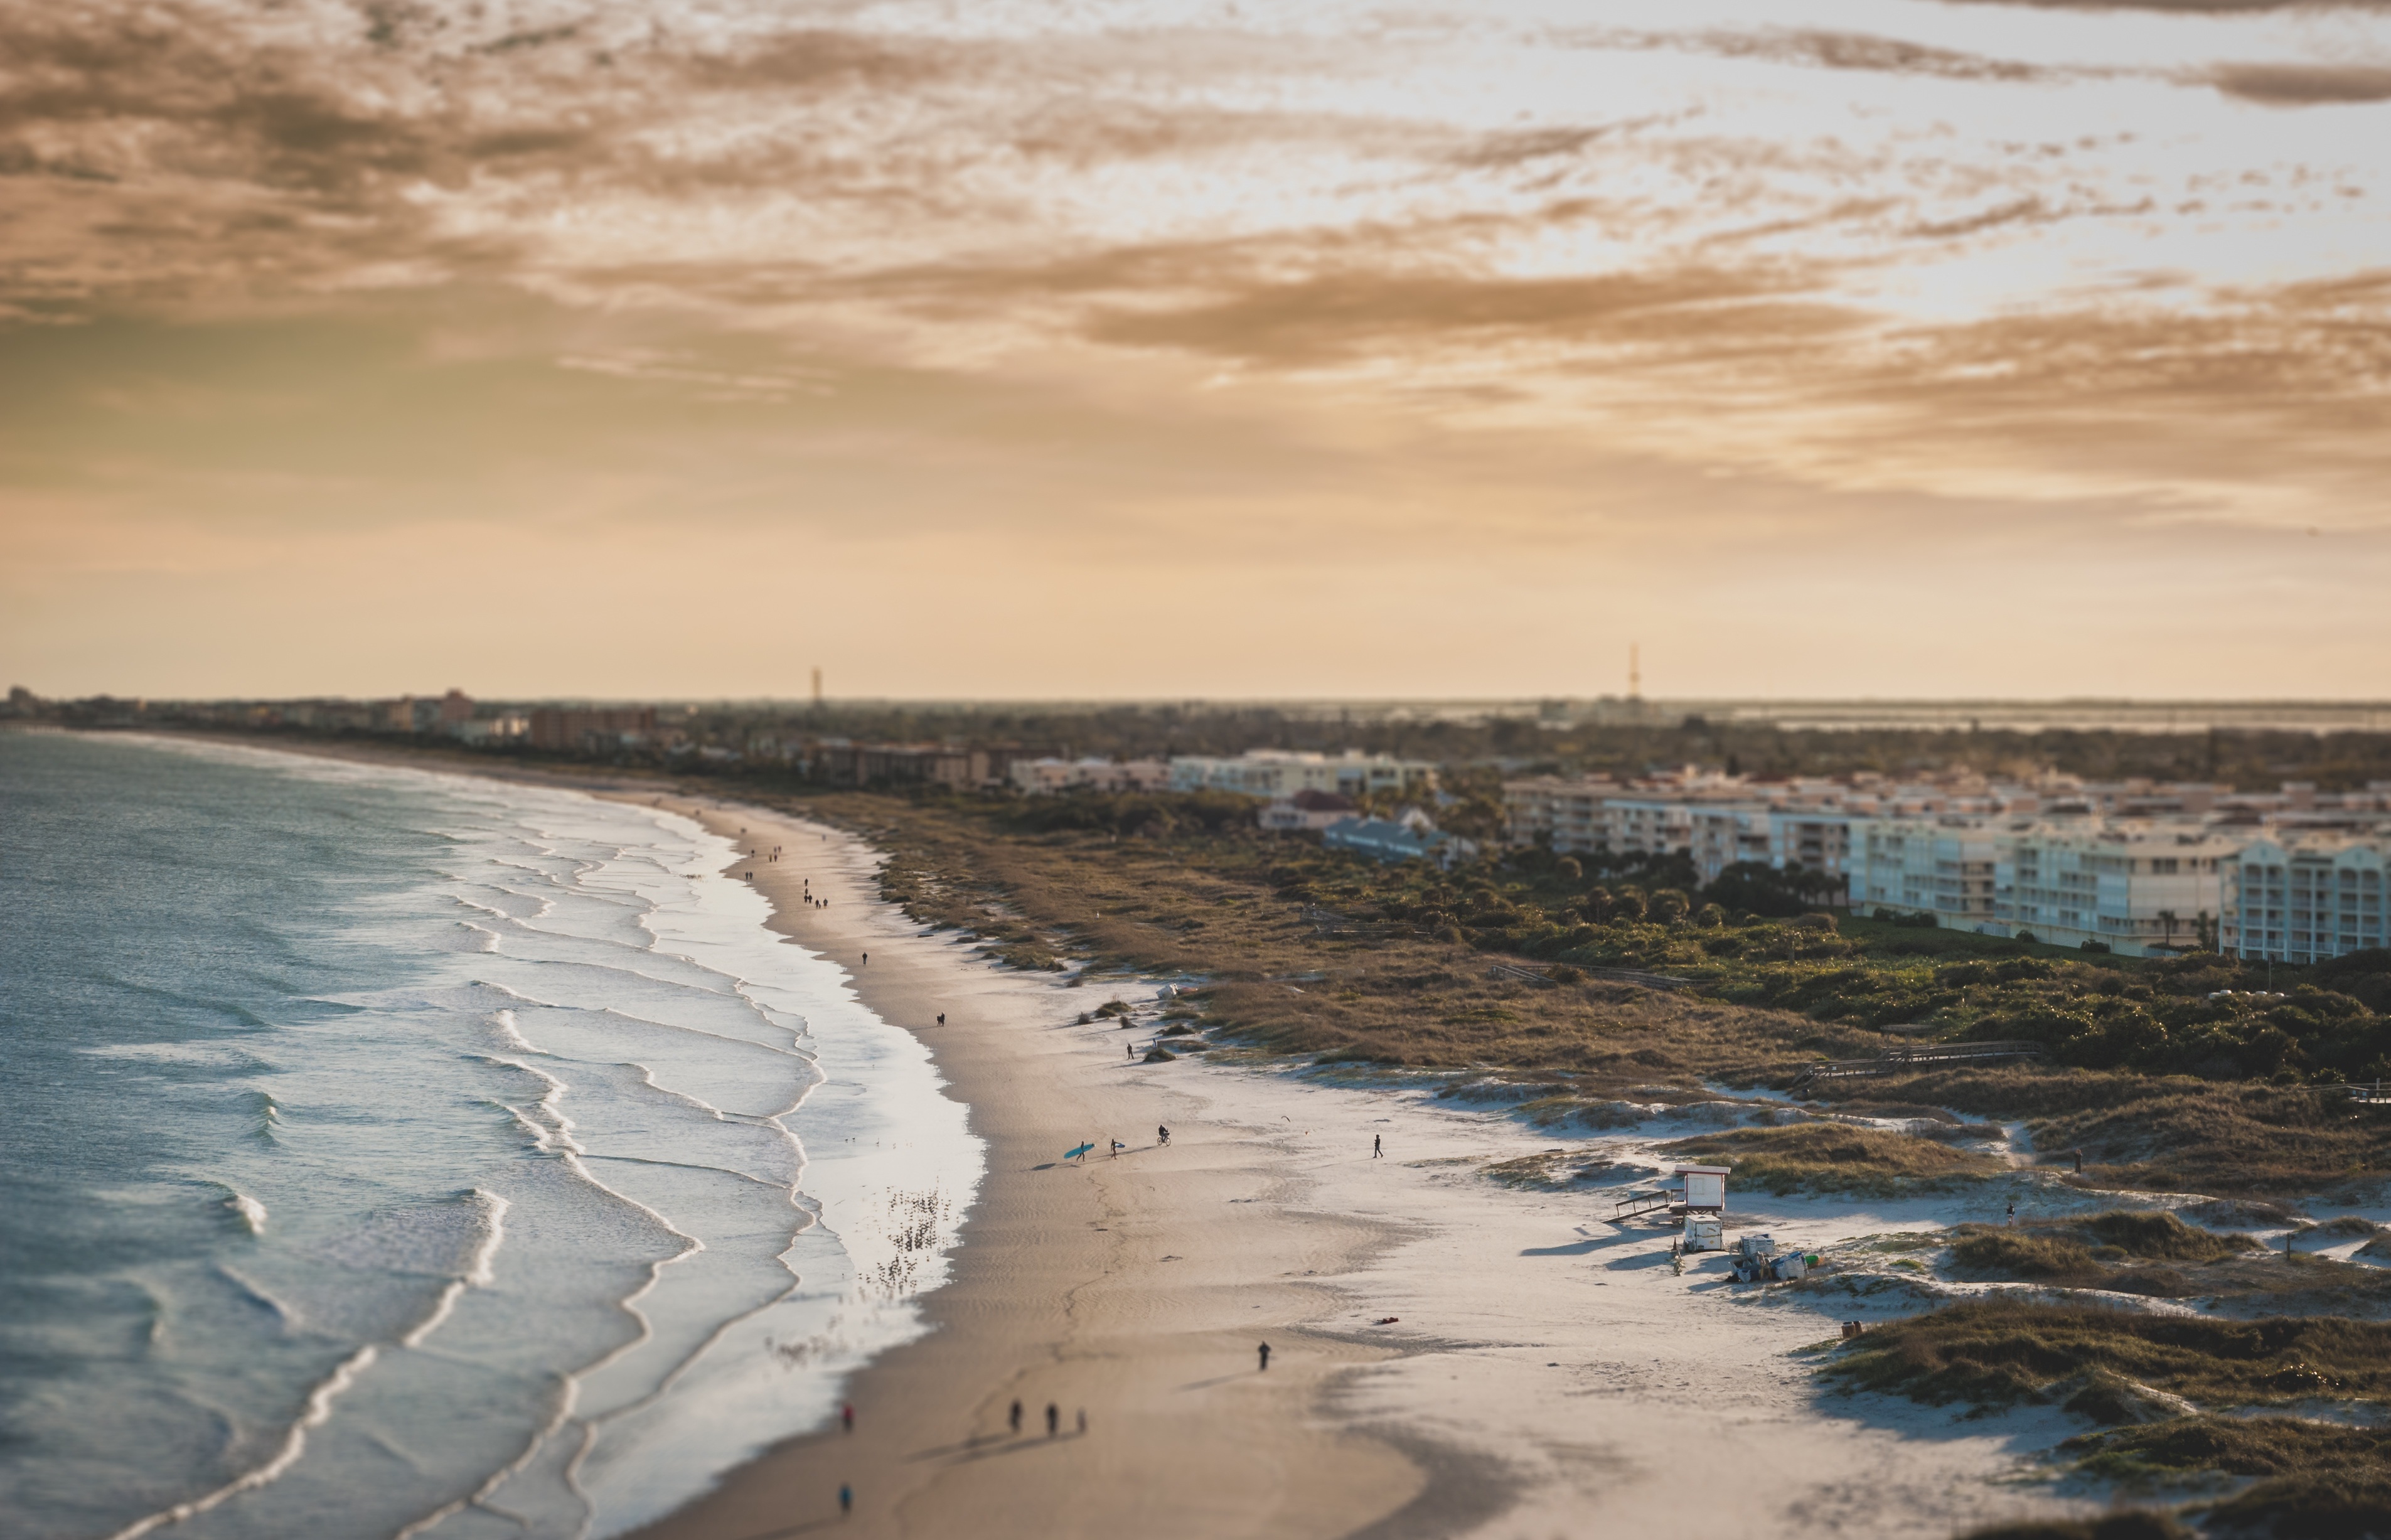
sky, water, sea, shore, beach, coast, natural landscape, wave, cloud, ocean, water resources, morning, horizon, reflection, sand, waterway, sunset, wind wave, evening, calm, landscape, coastal and oceanic landforms, vacation, bank, bay, winter, river, tide, city, tourism